Devonshire Cemetery

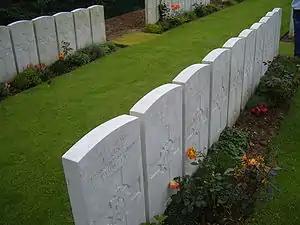
Gravestones at the Devonshire Cemetery

The cemetery contains the graves of 163 soldiers. Lieutenant William Noel Hodgson MC, a war poet, is buried here.